Álex Collado

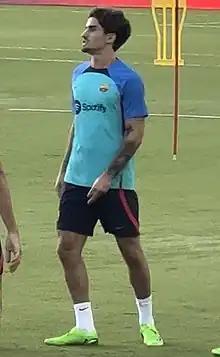
Collado training with Barcelona in 2022

Álex Collado Gutiérrez (born 22 April 1999) is a Spanish professional footballer who plays for Qatar Stars League club Al-Shamal SC. Mainly an attacking midfielder, he can also play as a winger.